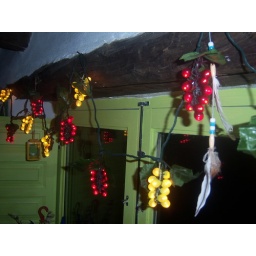
Christmas lights in the kitchen window